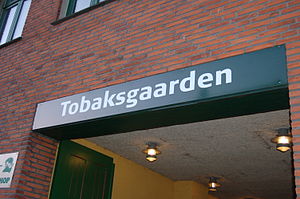
Tobaksgaarden
Tobaksgaarden er et kulturhus beliggende i Assens, som blev indviet i 2004 med biograf, udstillingssal og koncertsal der rummer op til 380 publikummer. Desuden rummer Tobaksgaarden café, musikskole, turistkontor og forskellige lokaler til brug for forenings- og erhvervslivet.